Gonzalo Garcés

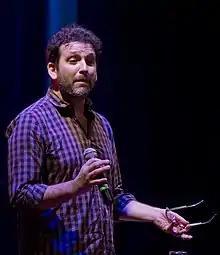
Garcés in 2017

Gonzalo Garcés (born 16 August 1974) is an Argentine editor and writer known for his writing on masculinity, and for his criticisms of feminism. He also contributes to newspapers and magazines such as "La Nación", "Clarín", , "Reforma", "Brecha", "Gatopardo", "Perfil", "El País" and "Quimera".